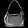
Label: Bag